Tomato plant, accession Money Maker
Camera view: horizontal (90 deg, fisheye); turntable rotation: 240 degrees
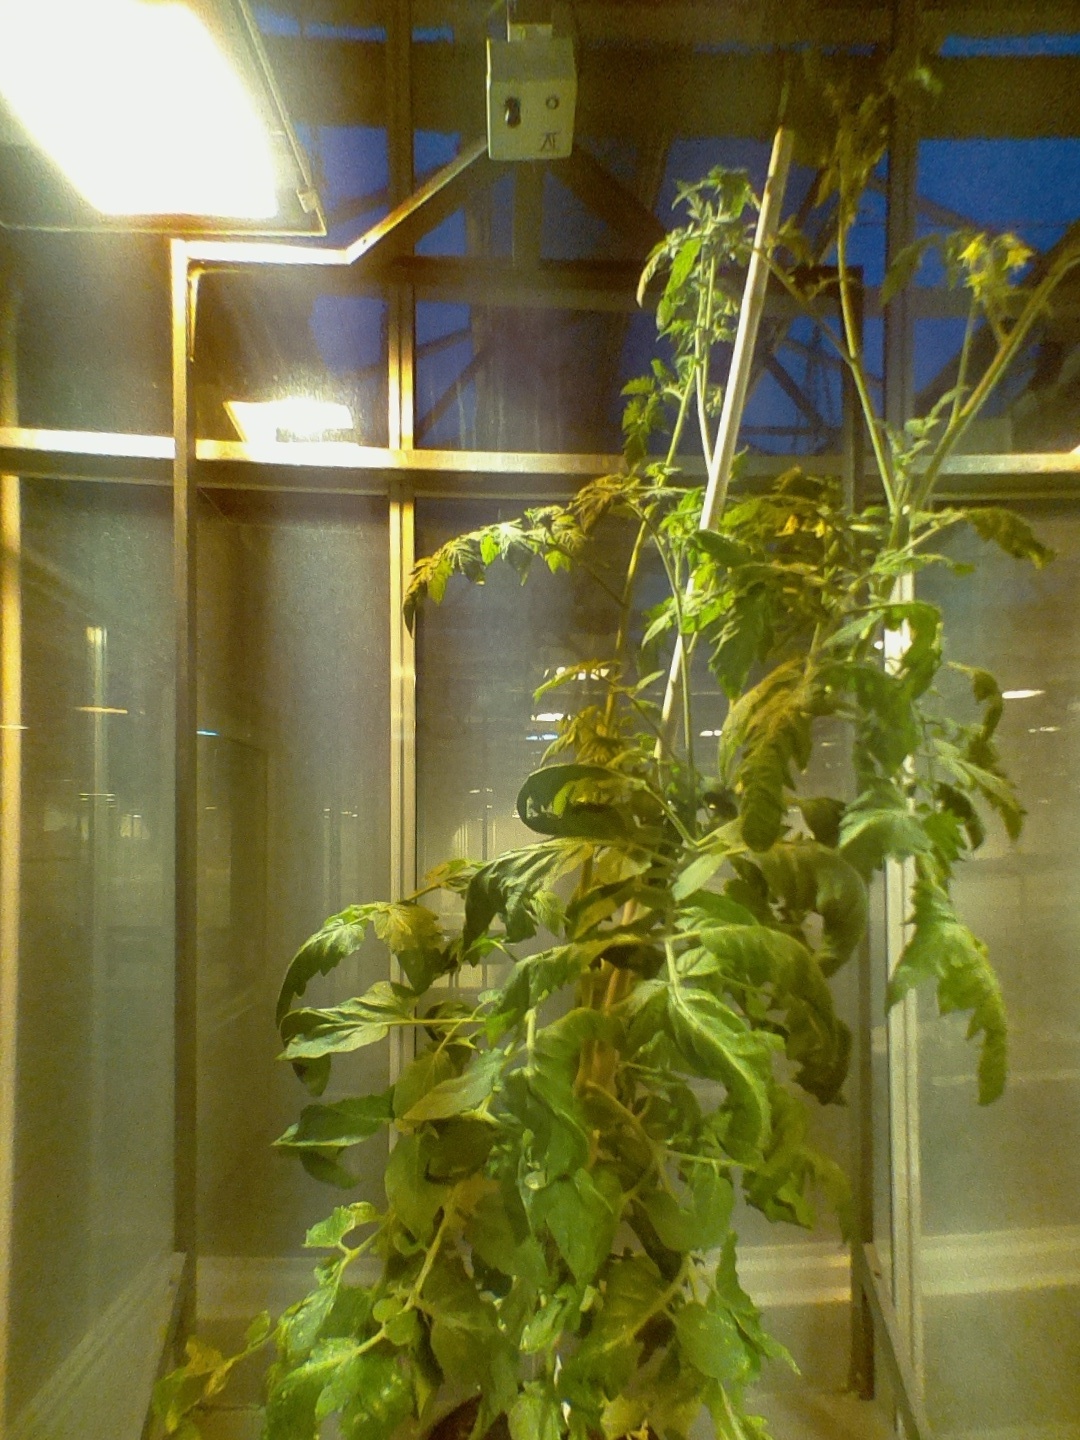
BBCH growth stage 70: Fruits at the main stem or branches visibles